Richard Starkings

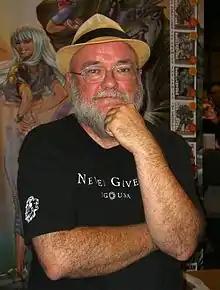
Starkings at the 2011 New York Comic Con

Richard Starkings (born 27 January 1962) is a British font designer and comic book letterer, editor and writer. He was one of the early pioneers of computer-based comic-book lettering, and is one of the most prolific creators in that industry.